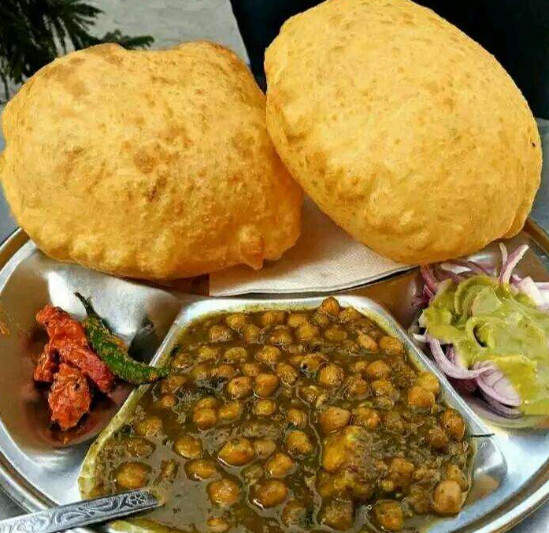
Dish: chole_bhature